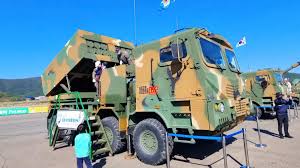
Label: Self Propelled Artillery